Indian Field Gun

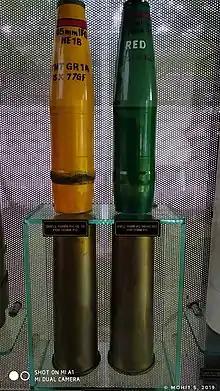
105 mm HE and smoke shell of Indian field gun

The shells are manufactured at ordnance factories in Ambajhari and Chandrapur. It shares many features with the British L118 light gun. It's suitable to operate in mountainous and other difficult terrains, because this gun has excellent portability.